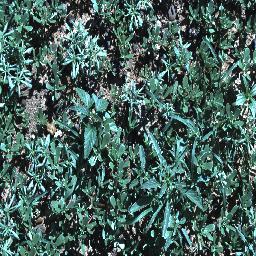
Label: negative